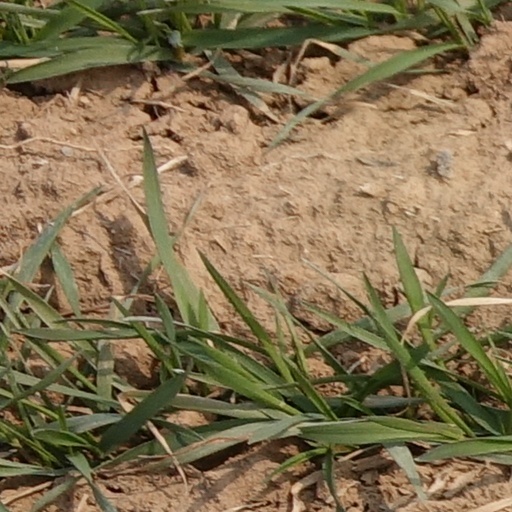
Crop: wheat